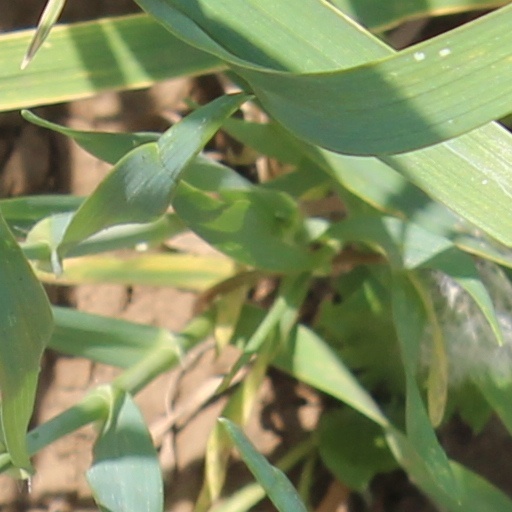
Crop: wheat